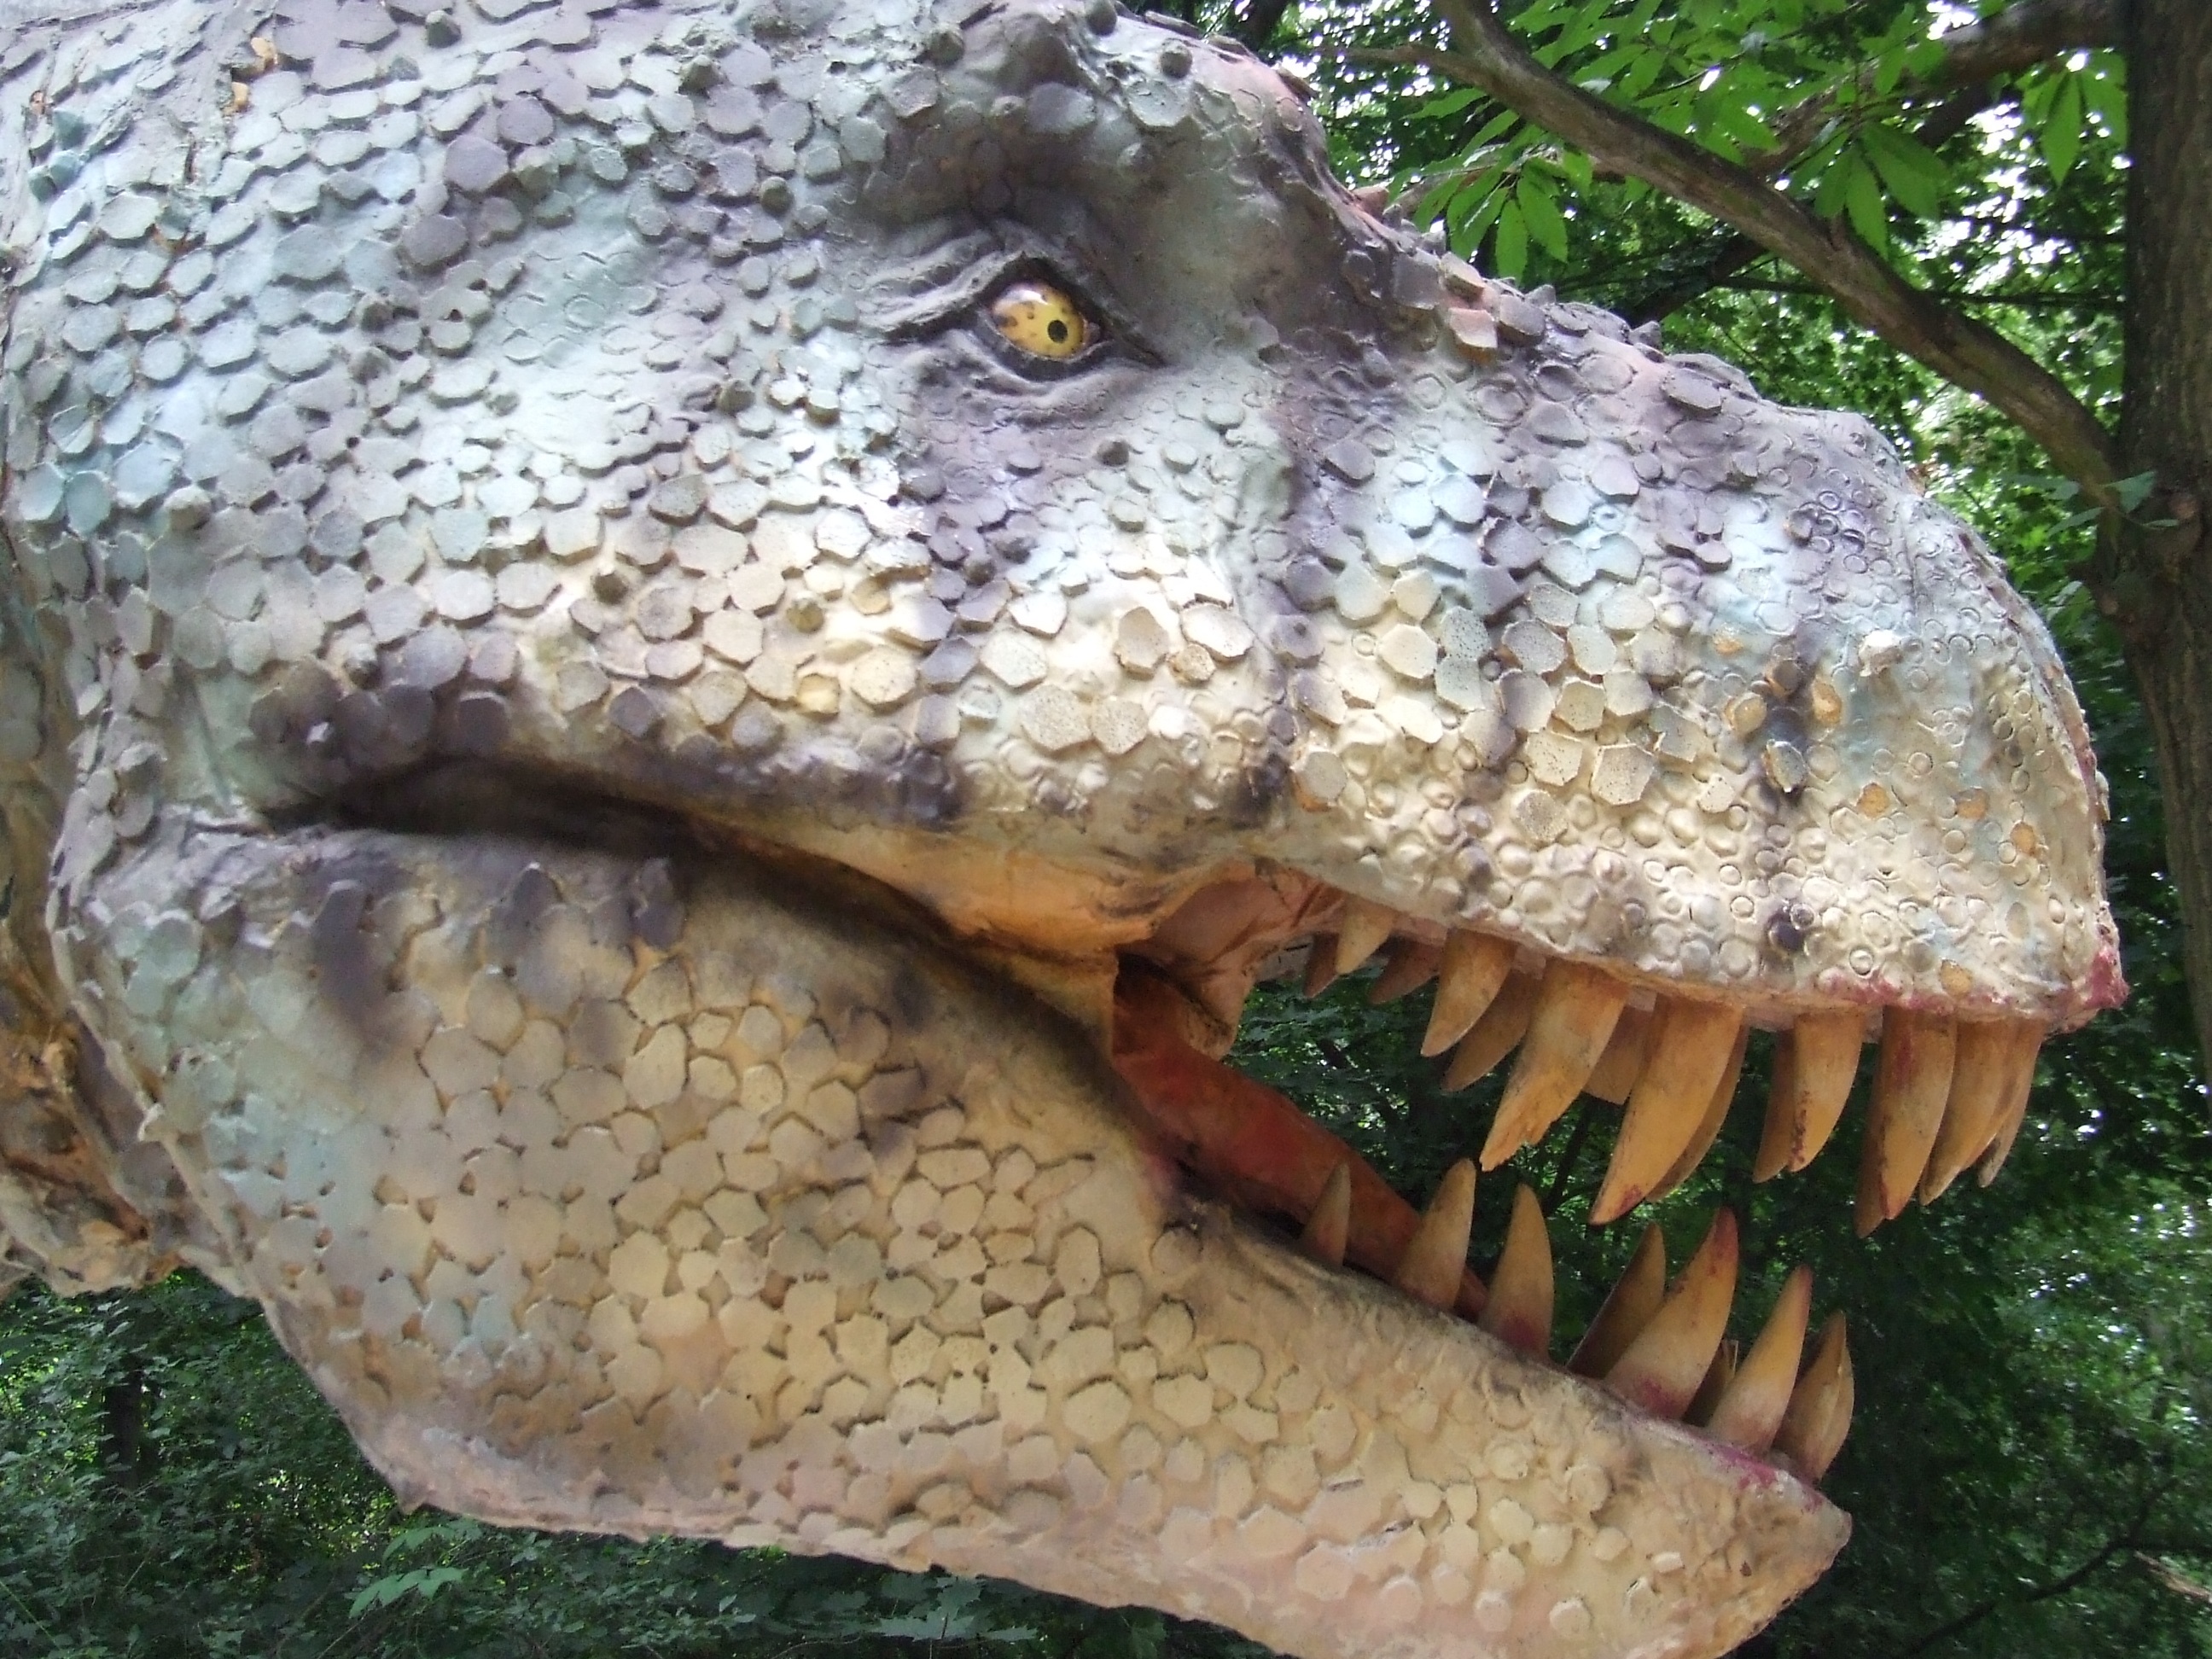
animal, profile, wildlife, park, predator, fauna, crocodile, great, eye, teeth, dinosaur, carnivore, tyrannosaurus, prehistoric times, crocodilia, nile crocodile